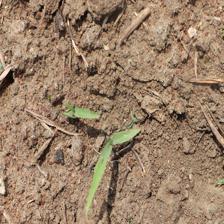
Label: Sorghum